Sculpture of Zimbabwe

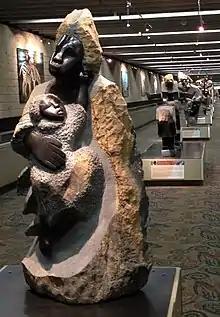
"", Atlanta, USA, at Hartsfield-Jackson Atlanta International Airport between concourses T and A

Sculpture and in particular stone sculpture is an art for which Zimbabwe is well known around the world.